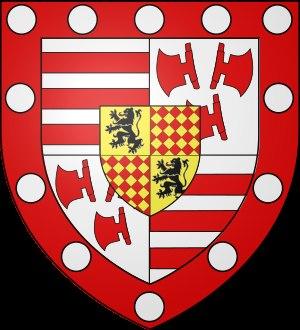
L'église Sainte Aldegonde est une église gothique du début du XVIᵉ siècle située à Écaussinnes-Lalaing, section de la commune d'Écaussinnes en Belgique dans la province de Hainaut. L'église est dédiée à Sainte Aldegonde de Maubeuge.